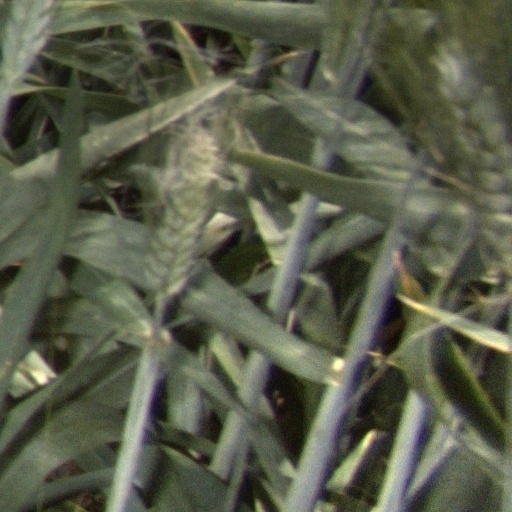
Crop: wheat